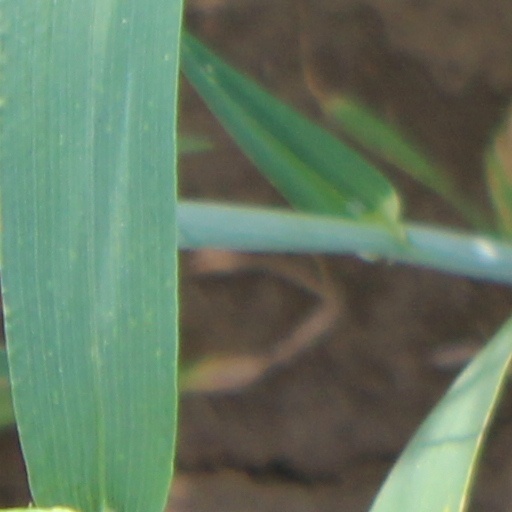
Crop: wheat